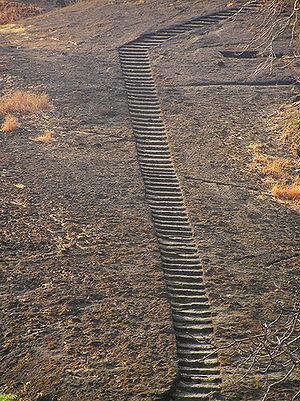
Les grottes de Kanheri se trouvent à l'est de Borivali, à Mumbai, en Inde, au cœur des forêts du Sanjay Gandhi National Park. Ces grottes témoignent de l'influence du bouddhisme sur l'art et la culture indiennes.